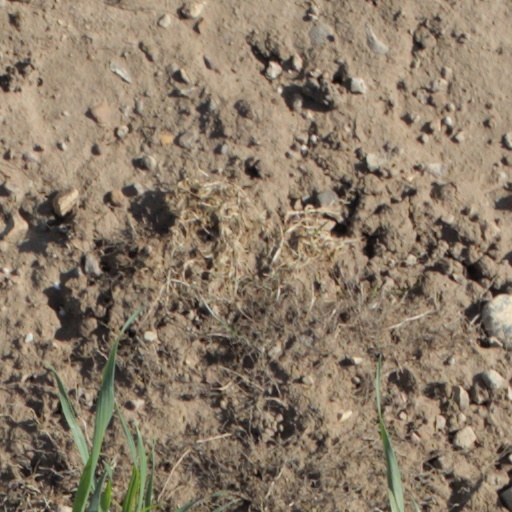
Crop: wheat